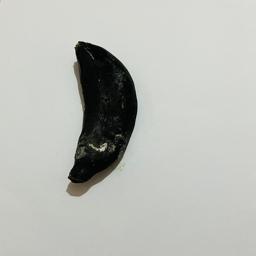
Ripeness: Overripe